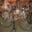
Label: bicycle